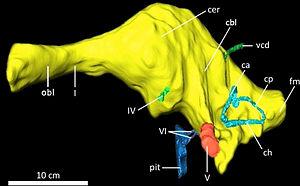
Un endocaste est le moulage interne d'un espace creux. Il s'agit souvent d'une voûte crânienne. Les endocastes sont utilisés pour l'étude du développement du cerveau, objet de la paléoneurologie. Les endocastes peuvent être fabriqués artificiellement pour examiner les propriétés d'un espace creux et inaccessible ou ils peuvent se produire naturellement par fossilisation.
Acrocanthosaurus est un genre éteint de grands dinosaures théropodes carnivores de la famille des carcharodontosauridés qui ont vécu dans ce qui est maintenant l'Amérique du Nord au cours de l'Aptien et de l'Albien inférieur. Comme pour la plupart des dinosaures, le genre Acrocanthosaurus n'est représenté que par une seule espèce : A. atokensis ; son nom scientifique est francisé en acrocanthosaure. Ses restes fossiles ont été découverts dans les États de l'Oklahoma et du Texas aux États-Unis, mais des dents qui lui ont été attribuées ont été trouvées jusqu'au Maryland.